LGBTQ rights in Turkey

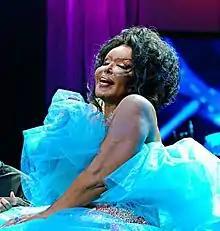
Bülent Ersoy, the first openly transgender celebrity (singer) starts wearing makeup and feminine clothing in her performances and makes appearances on Turkish National TV (TRT) during the 1970s.

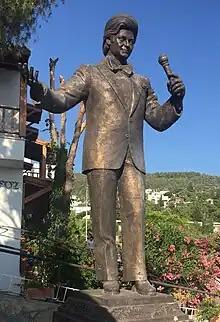
A statue of Zeki Müren, one of the prominent figures of the Turkish classical music who never commented on his sexual orientation, but the general public opinion was that he was homosexual

No laws exist in Turkey that protect LGBTQ people from discrimination in employment, education, housing, health care, public accommodations or credit. In October 2009, the report of the EU Commission on Enlargement stated: